Twelve Prophets of Aleijadinho

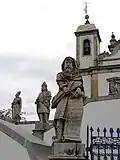
Isaiah

A prophet of the Old Testament, Isaiah, opens the series at the staircase entrance on the left side of the "Santuário". This sculpture has features characteristic of a person of advanced age, including a full beard and thick hair. He wears a short tunic, which covers his lower legs and boots sidewalks, and over which in draped a large mantle. He holds a parchment scroll from his left hand, while the right points to the text inscribed upon it.